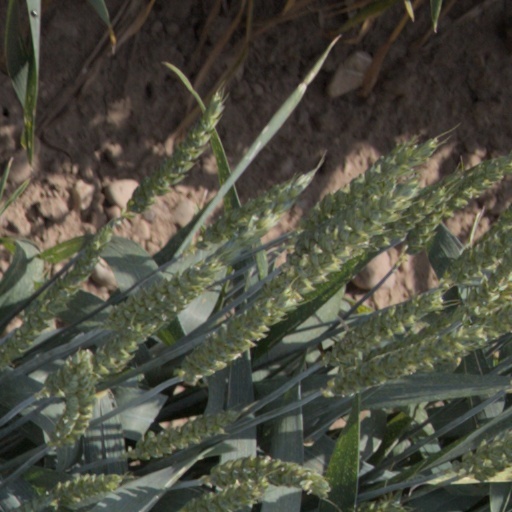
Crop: wheat